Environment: lab
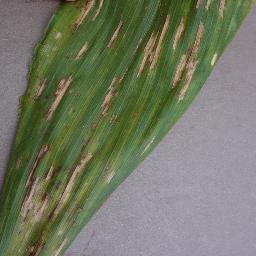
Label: gray_leaf_spot